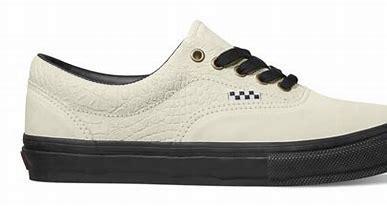
Brand: Vans
Model: Era Skate